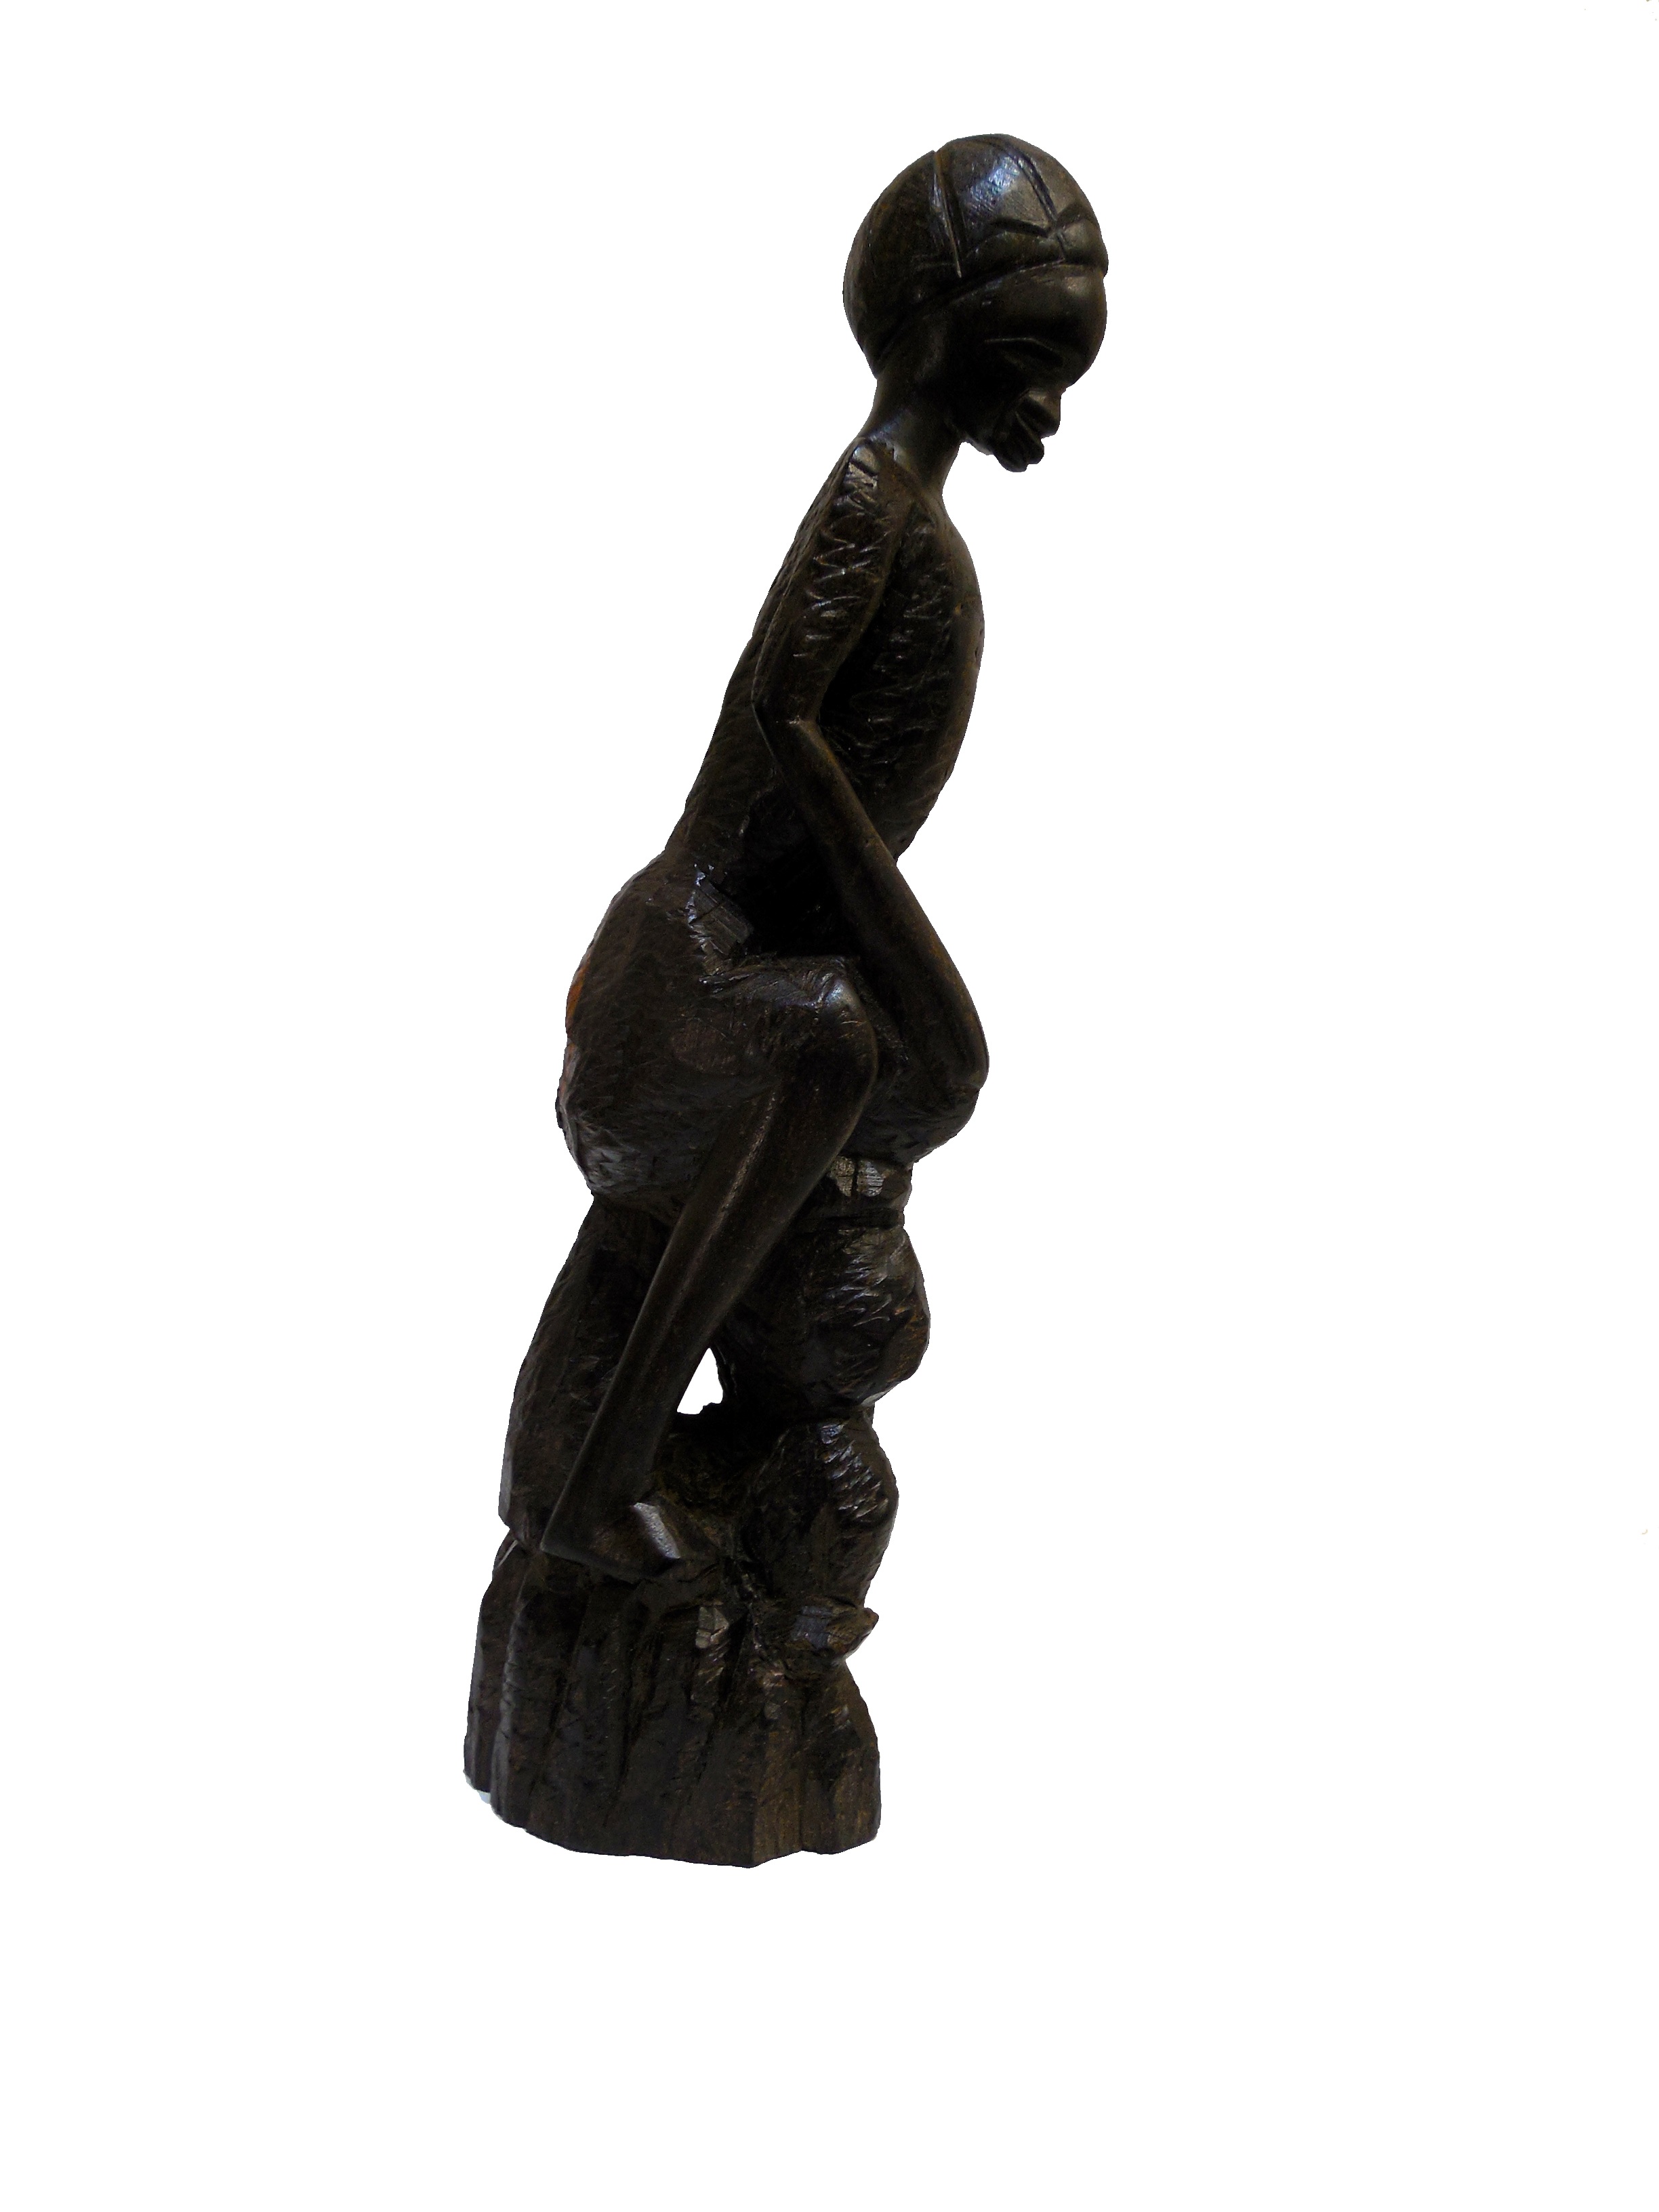
monument, statue, africa, metal, material, egypt, sculpture, art, figure, figurine, bronze, carving, arts crafts, stone carving, bronze sculpture, nubians, nubia, nubian